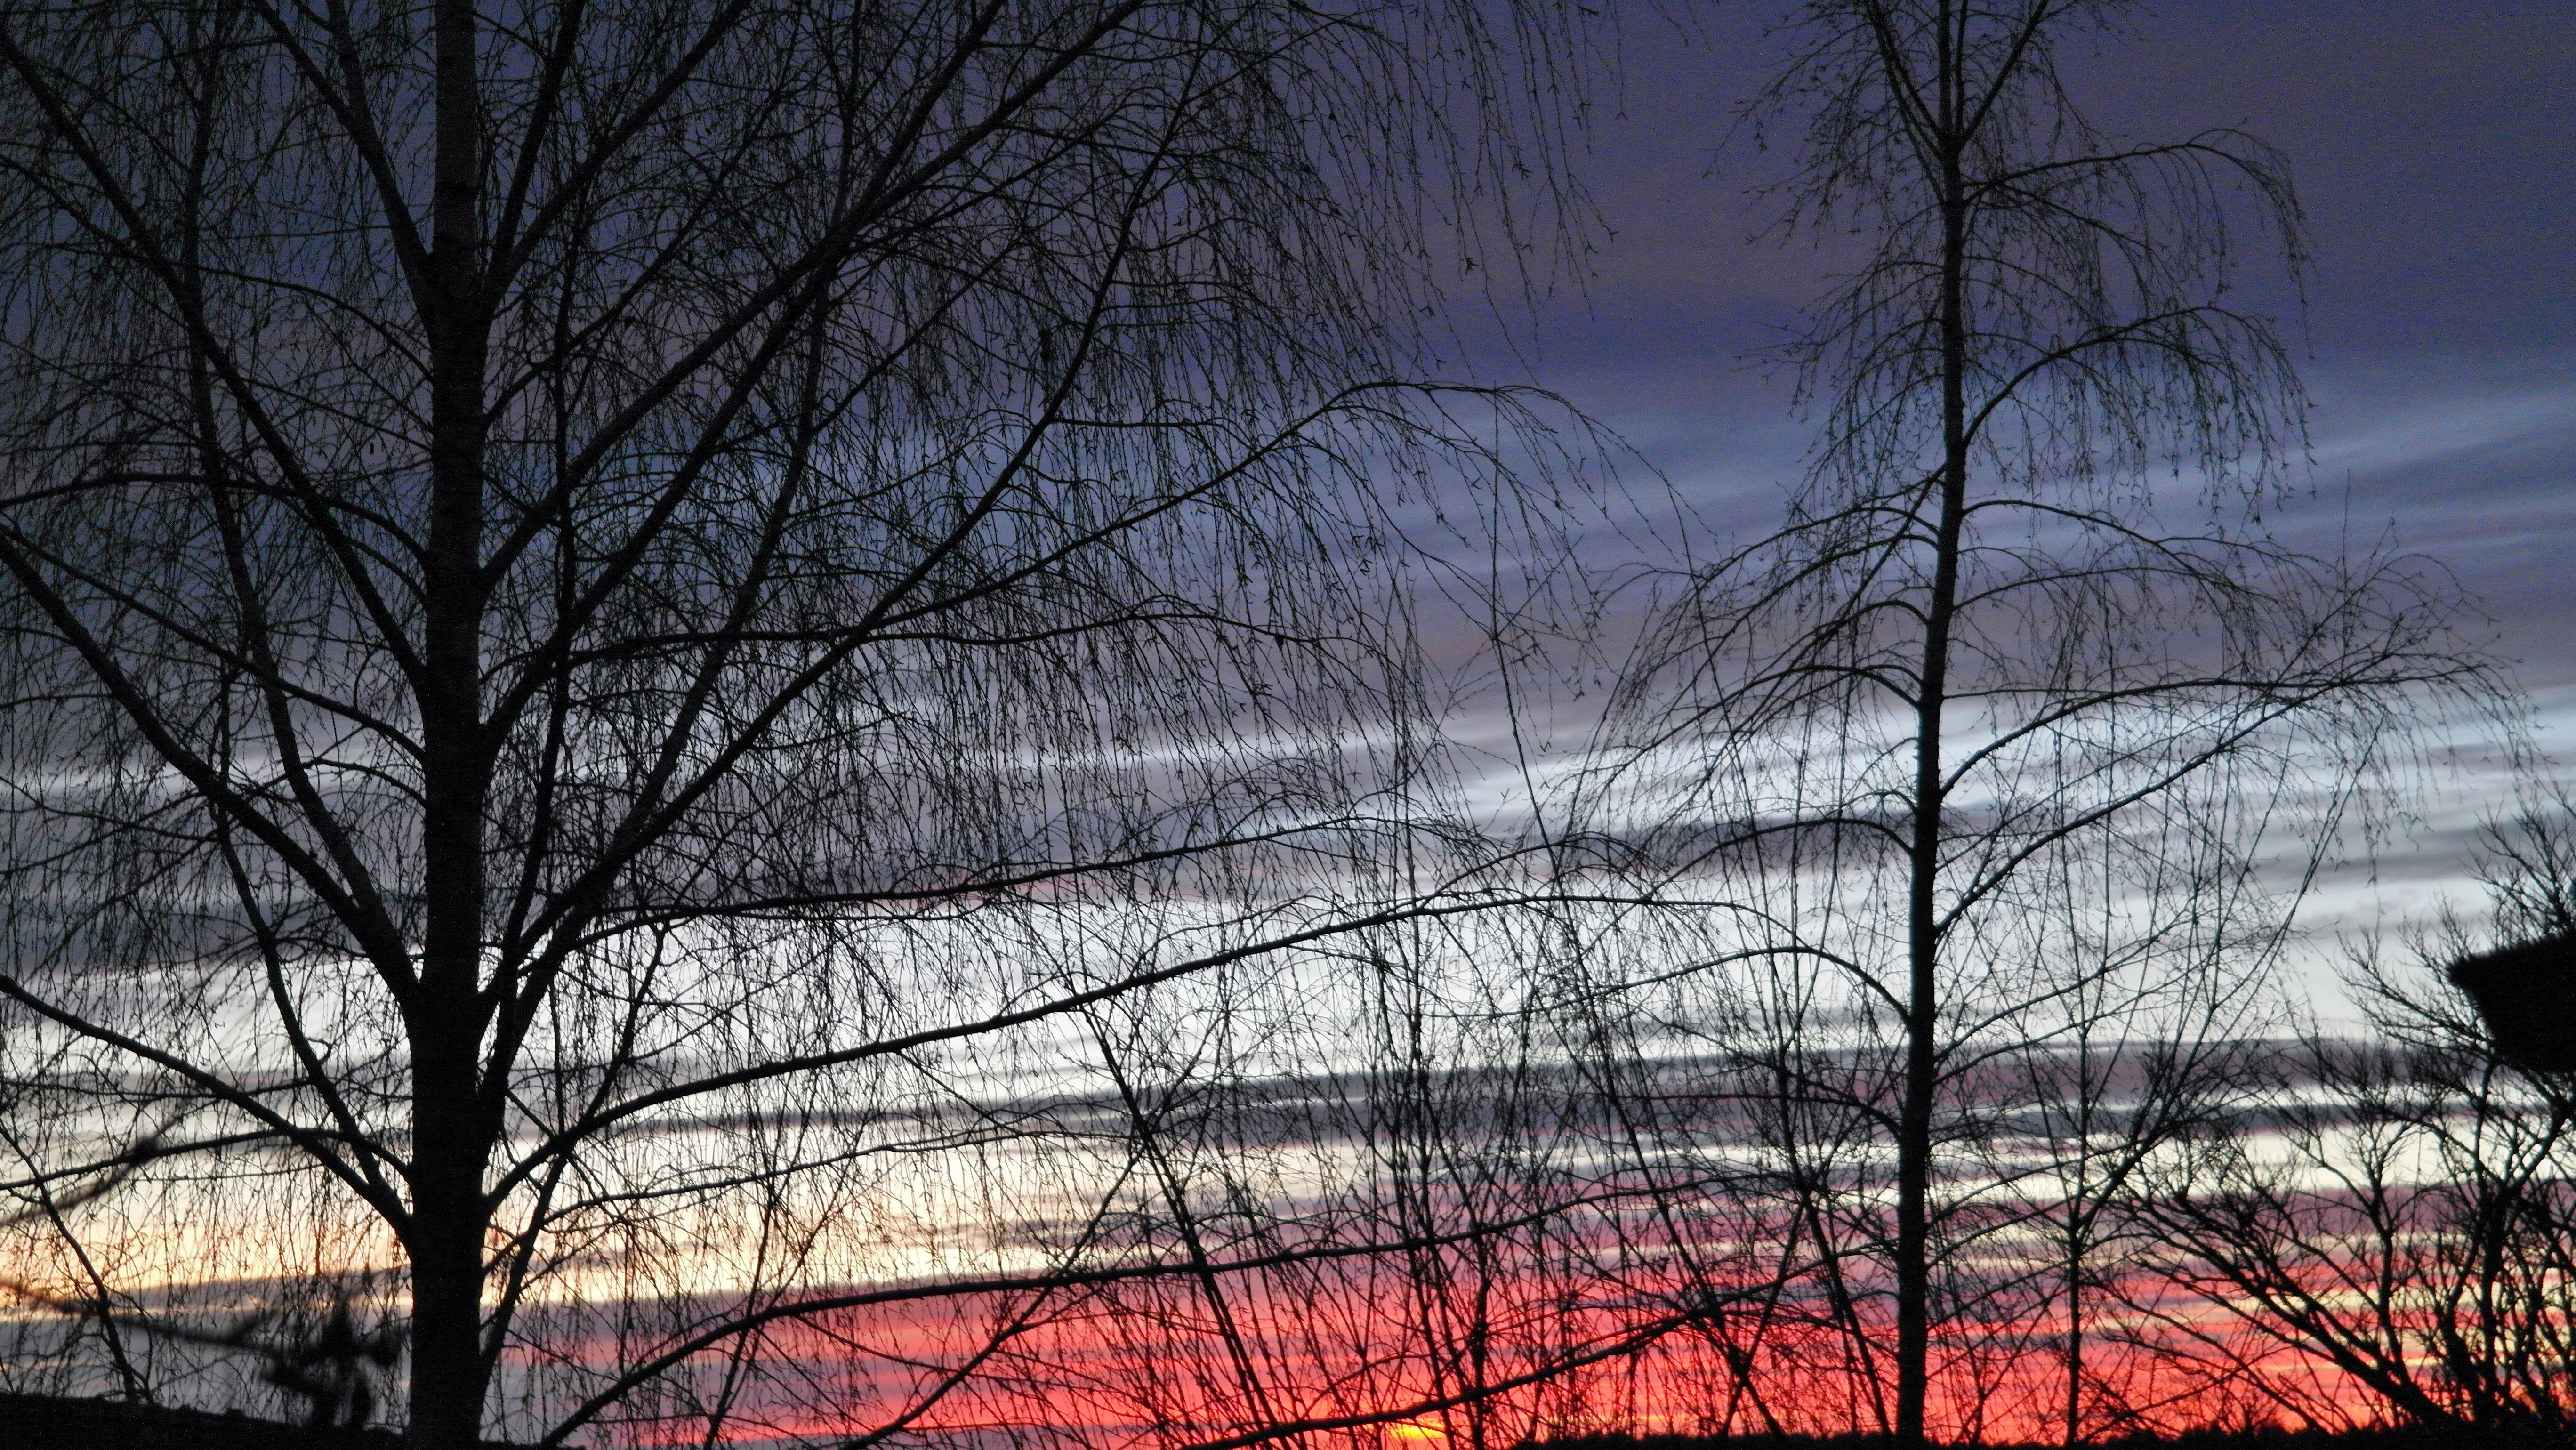
landscape, tree, nature, branch, silhouette, winter, light, cloud, plant, sky, sunrise, sunset, sunlight, morning, dawn, atmosphere, dusk, evening, reflection, red, romantic, season, beautiful, abendstimmung, viewing, afterglow, evening sky, atmospheric phenomenon, woody plant